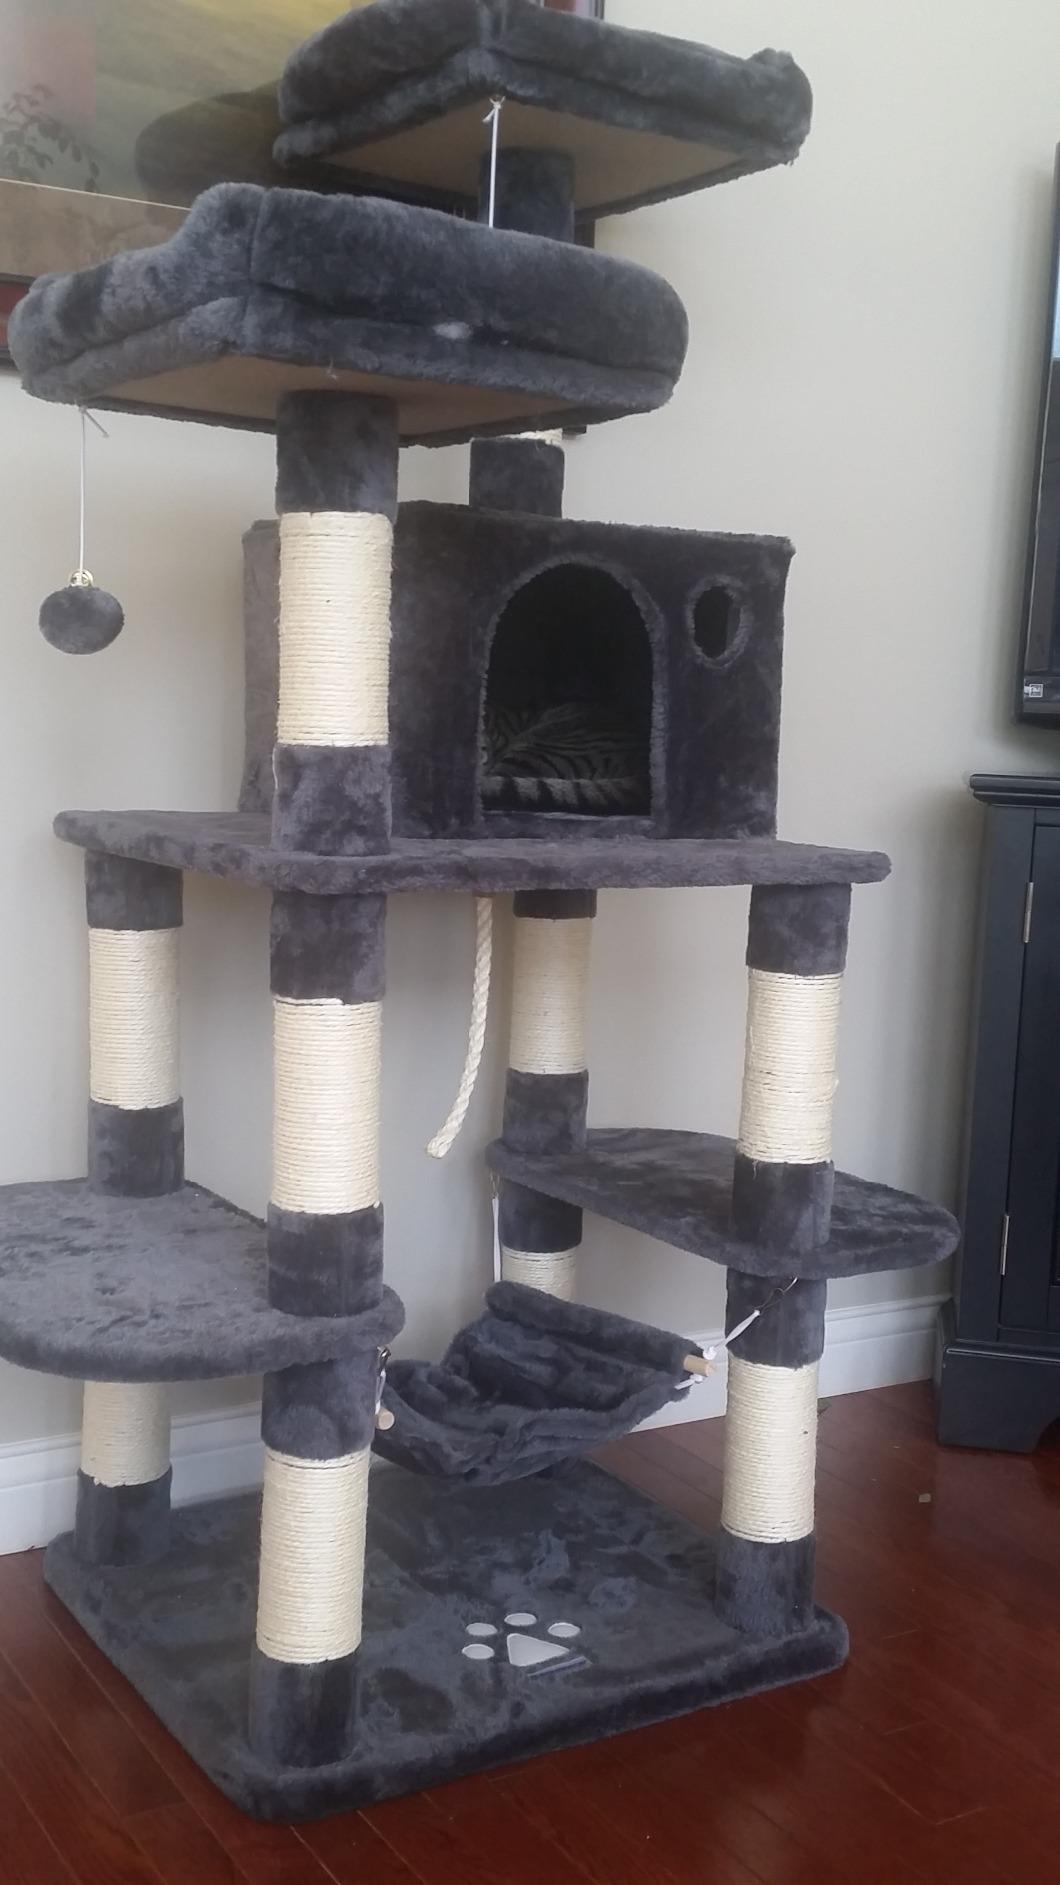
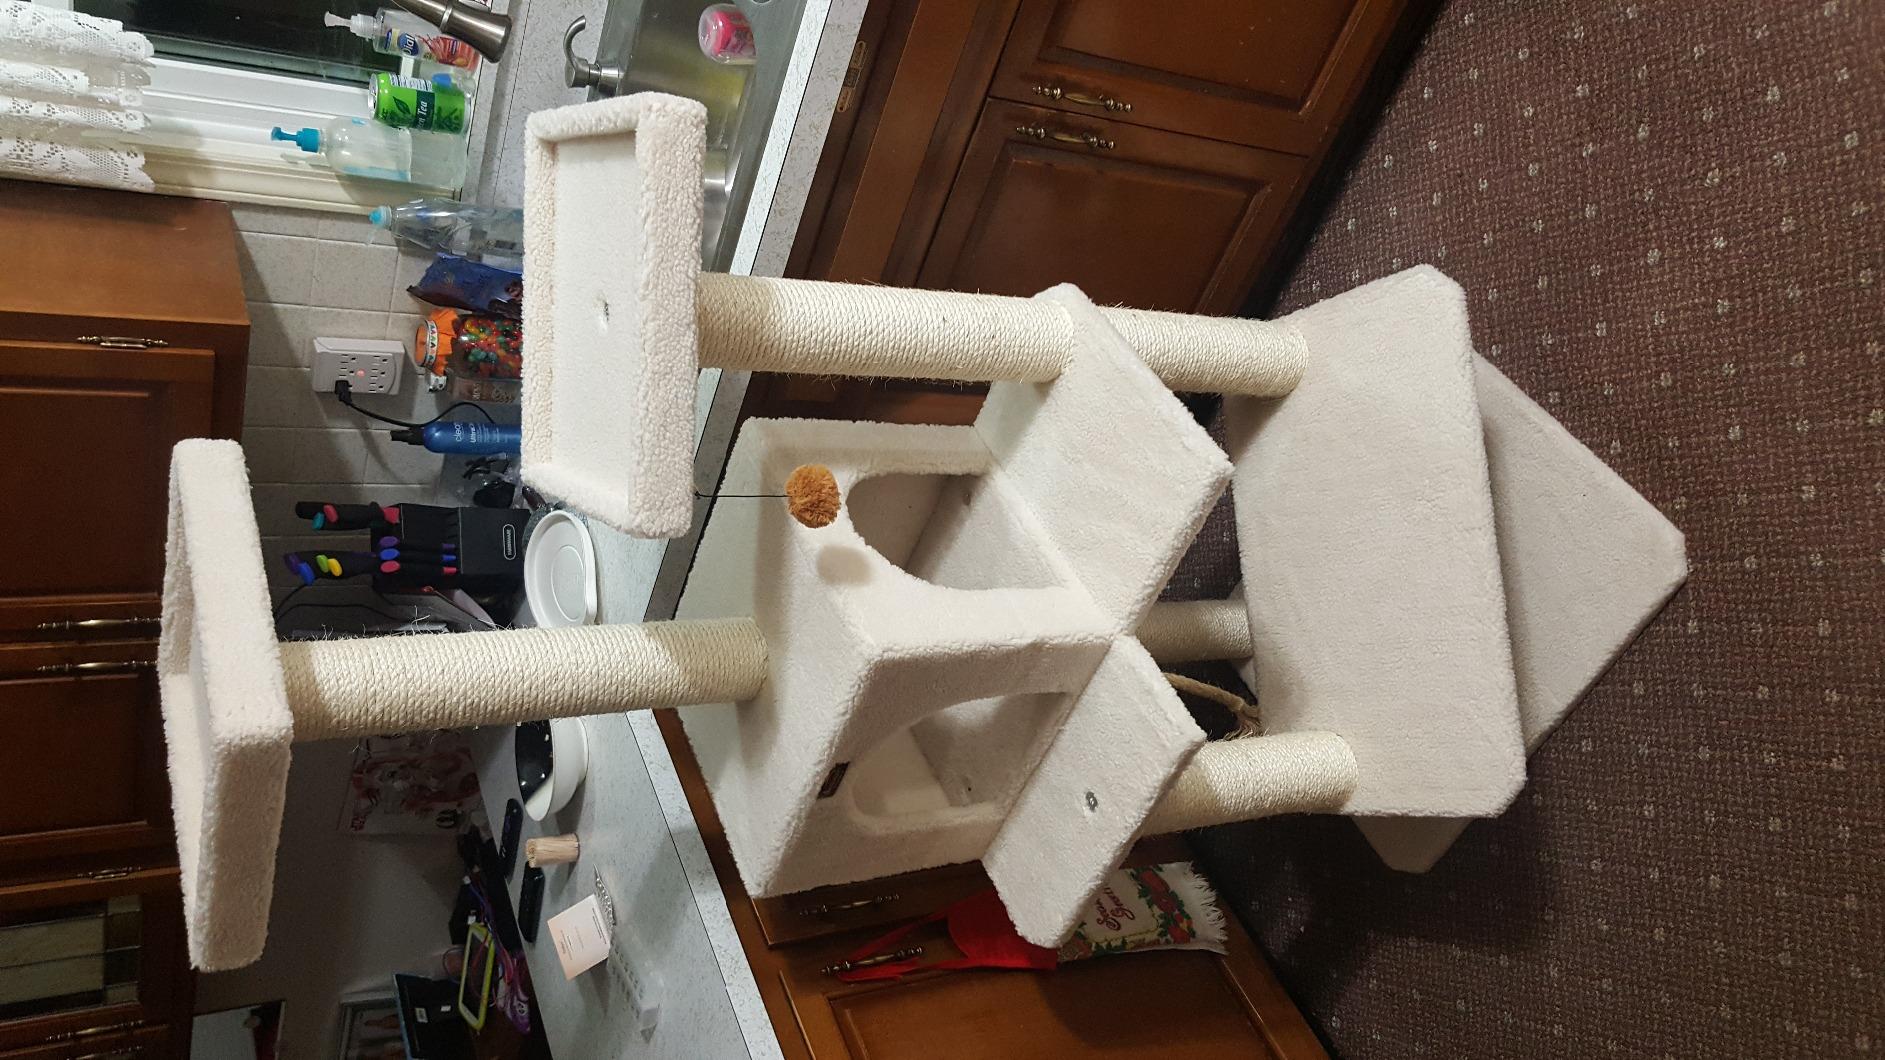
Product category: items_cat tree
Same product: no